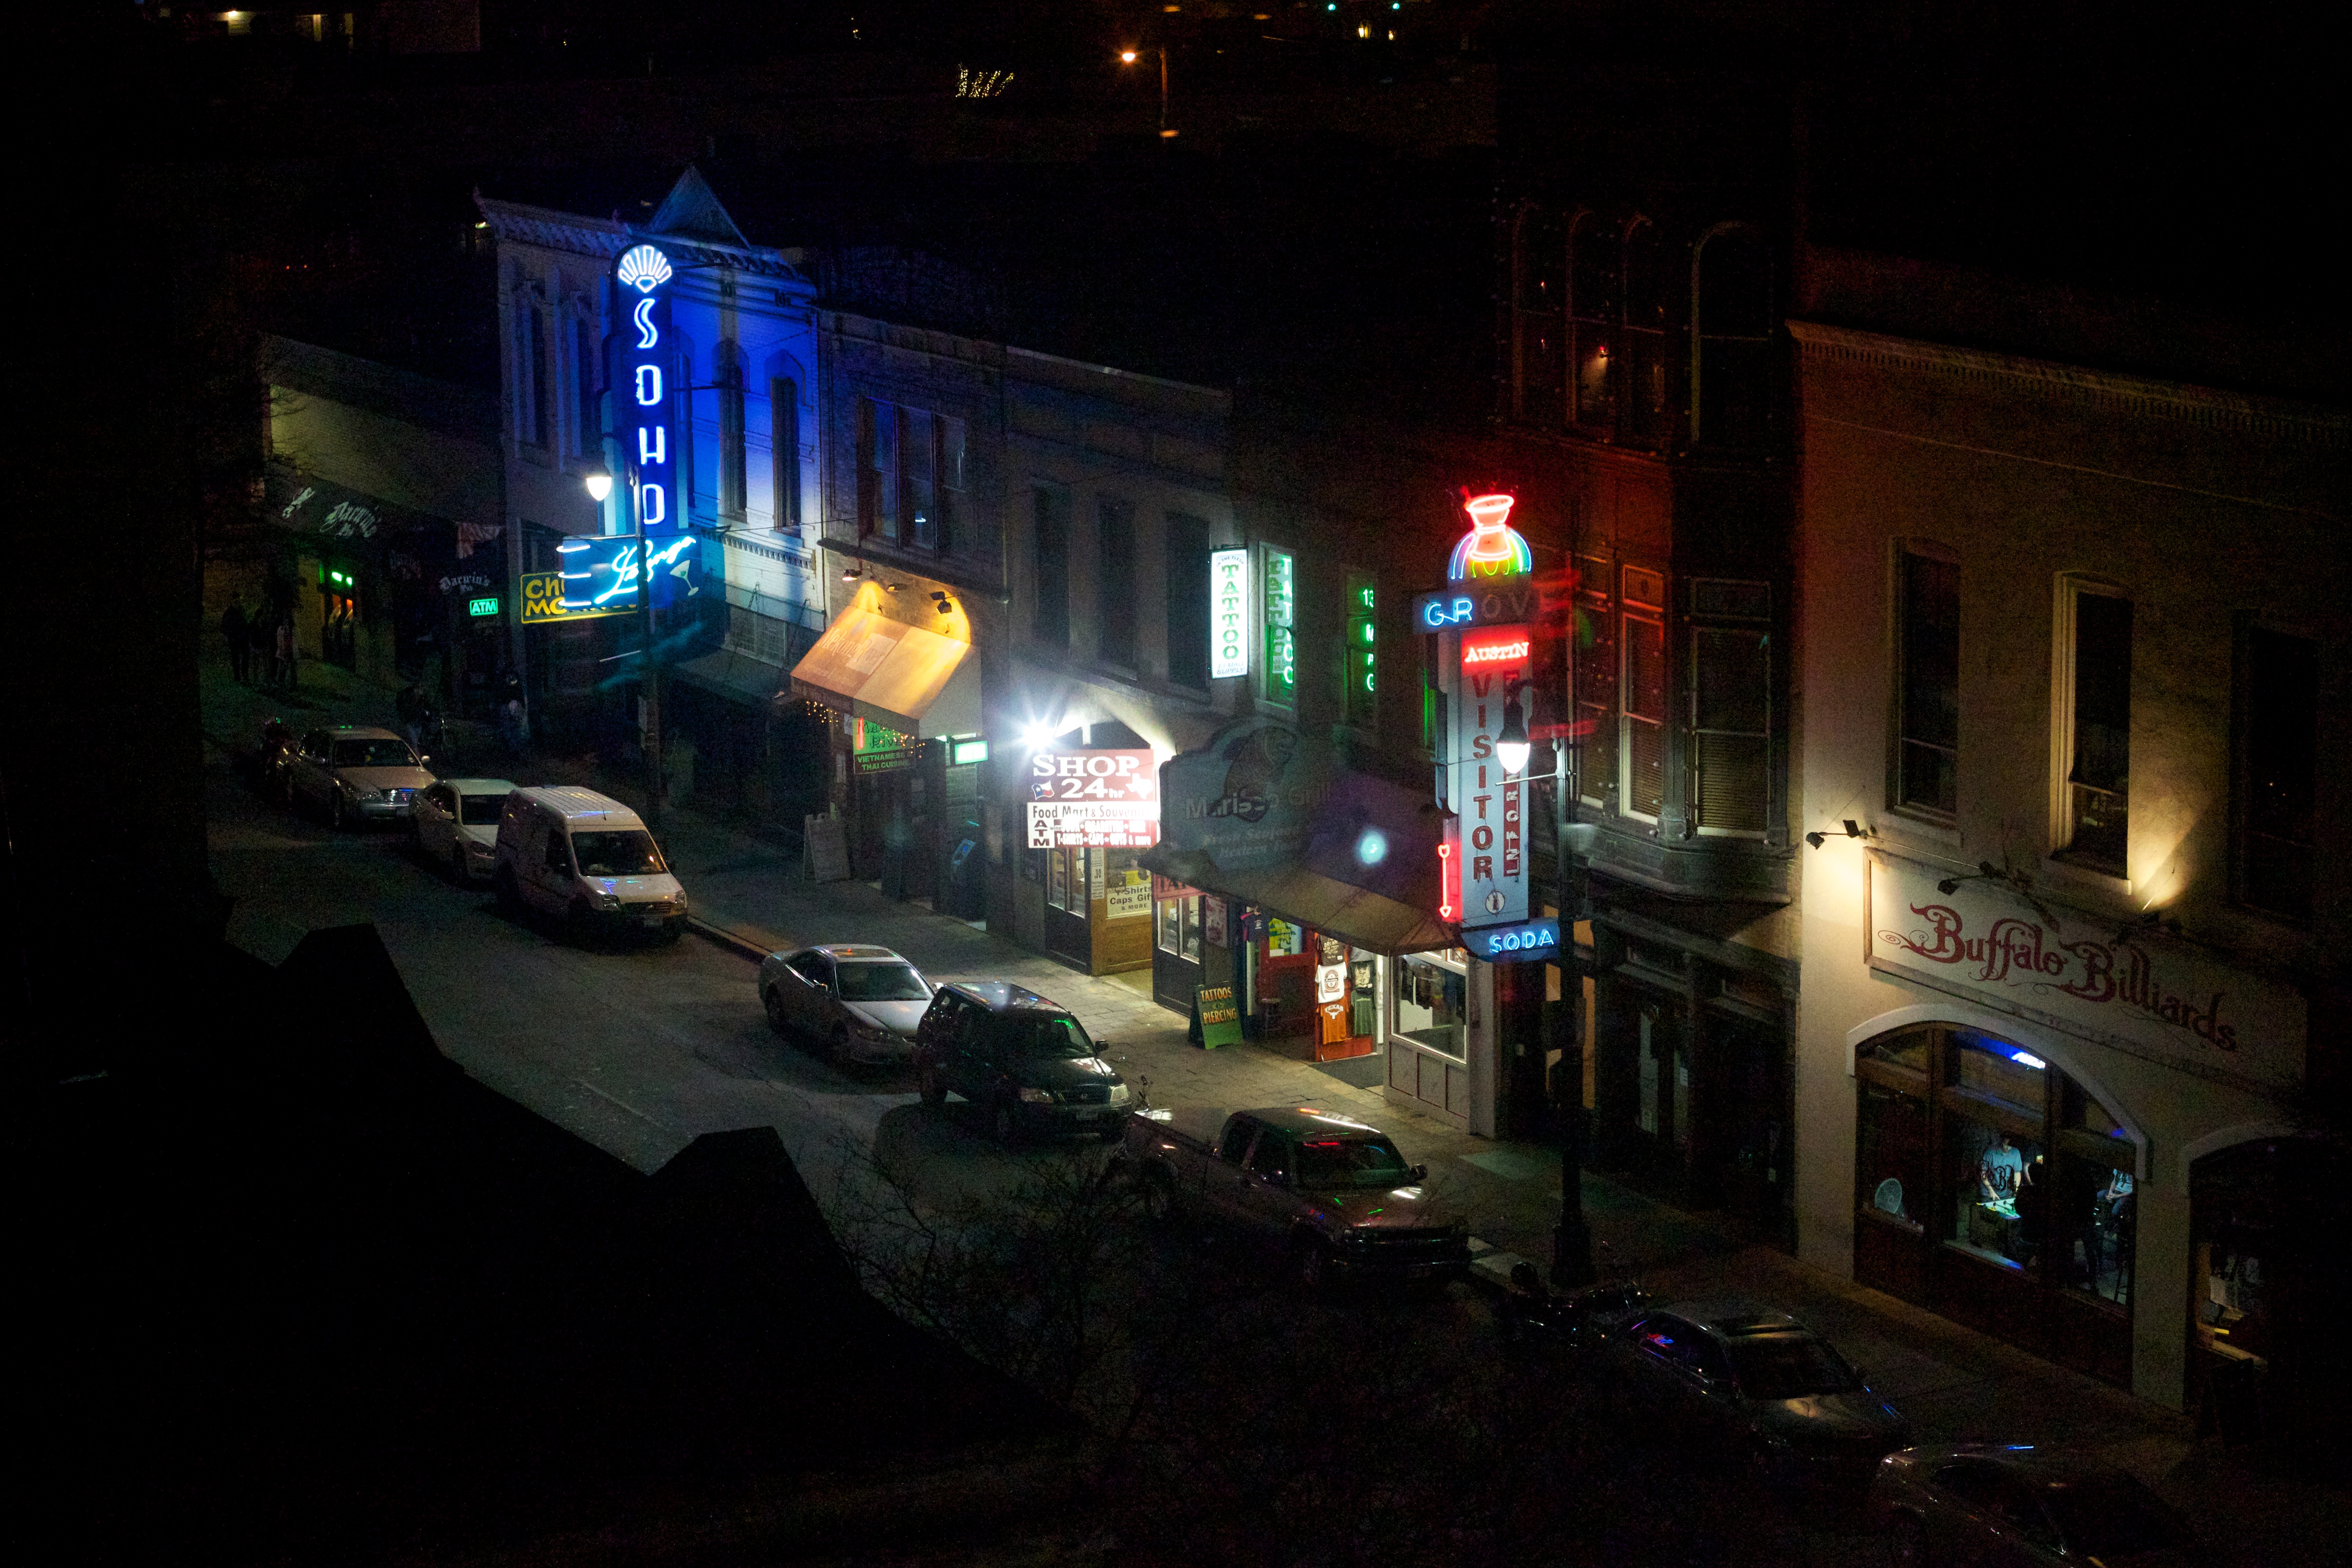
light, street, night, evening, darkness, lighting, midnight